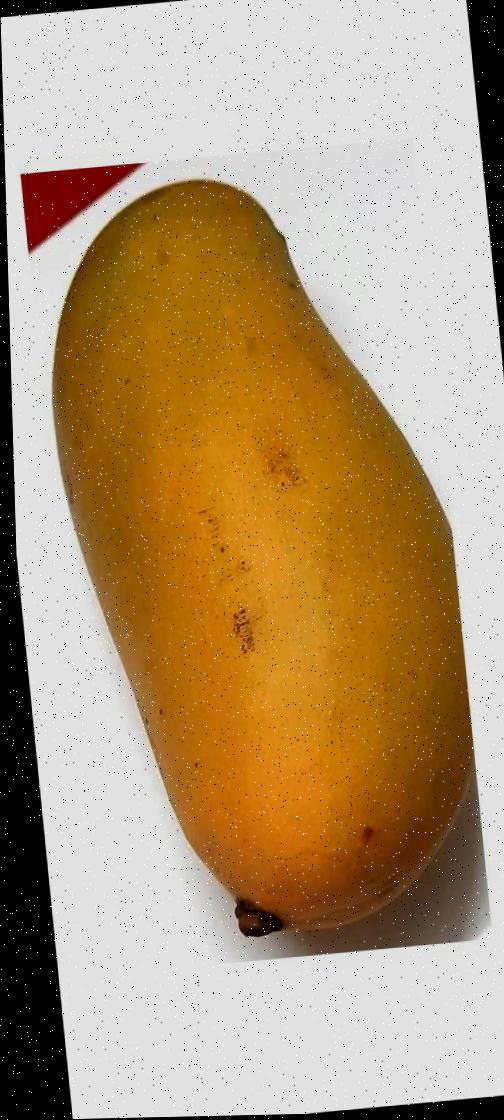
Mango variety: Banana Mango